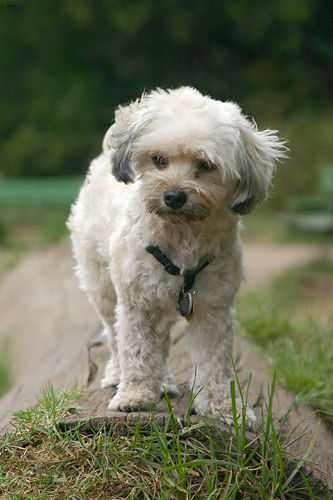
Animal: dog
Breed: havanese